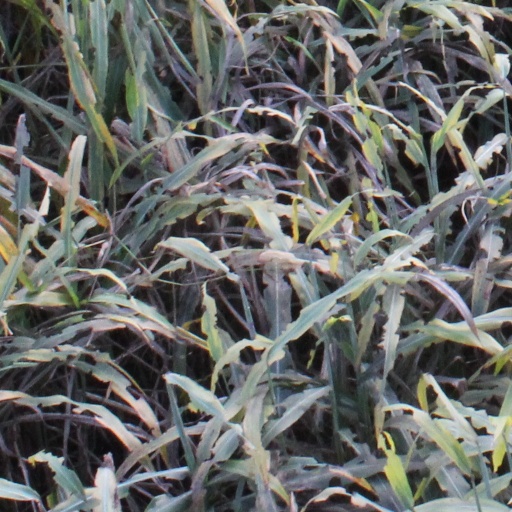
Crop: sorghum